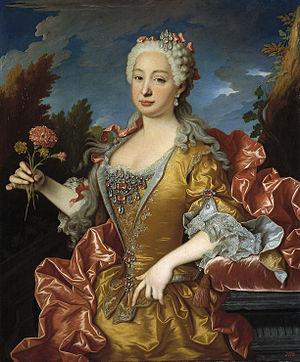
Cet article donne la liste des conjoints des souverains espagnols c'est-à-dire des Espagnes unifiées dans la nation contemporaine depuis l'année cruciale.